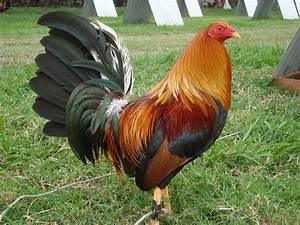
Label: gallina